Umeå

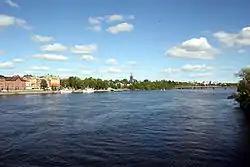
View of the Ume River by its estuary Umeå

Umeå is situated on the inlet of the Gulf of Bothnia at the mouth of the Ume River, in the south of Västerbotten. Umeå is about north of Stockholm and about south of the Arctic Circle. It is the largest city north of the Stockholm-Uppsala region, and is sometimes referred to as the regional centre of northern Sweden.